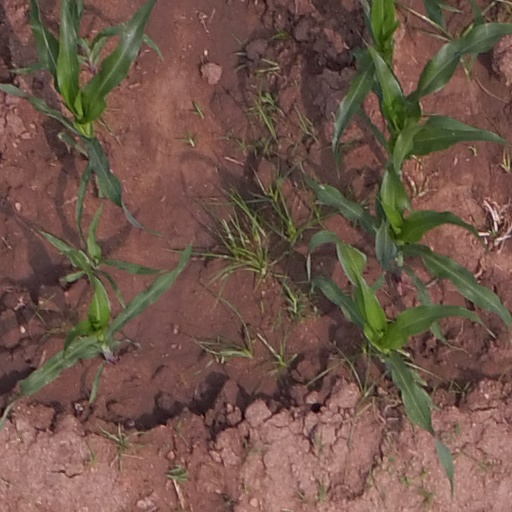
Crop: maize; corn